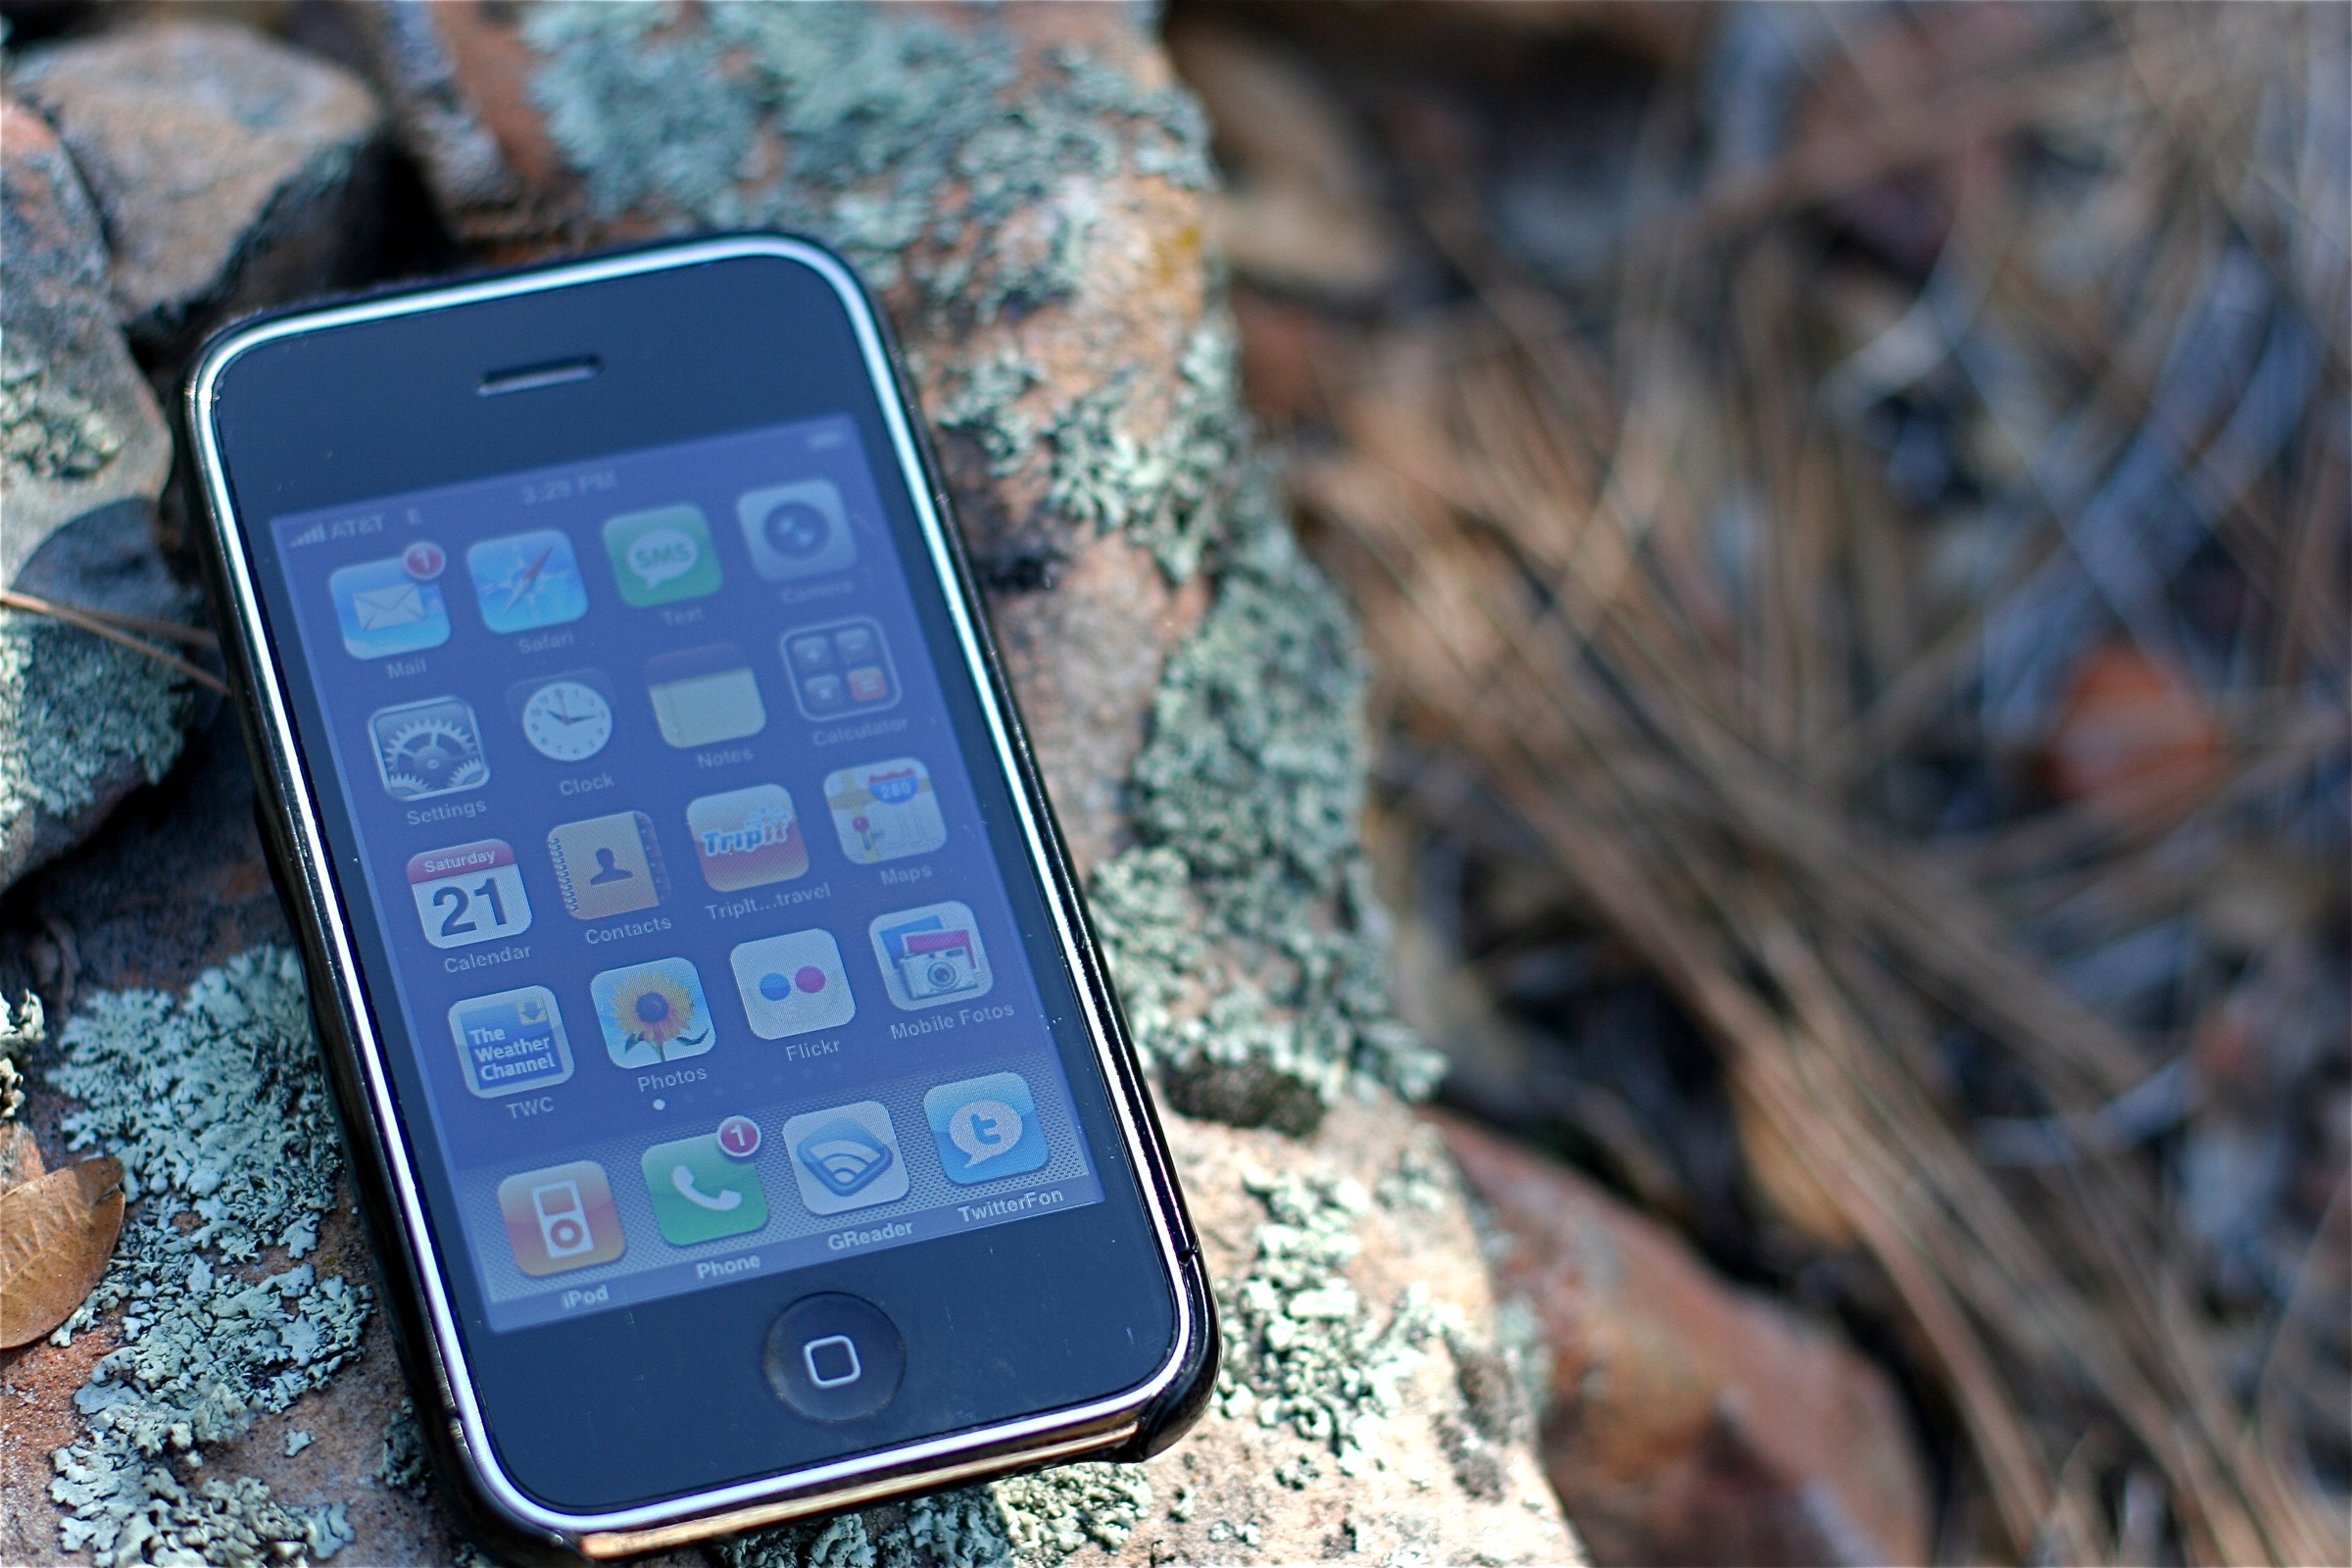
iphone, smartphone, technology, gadget, blue, mobile phone, portable communications device, communication device